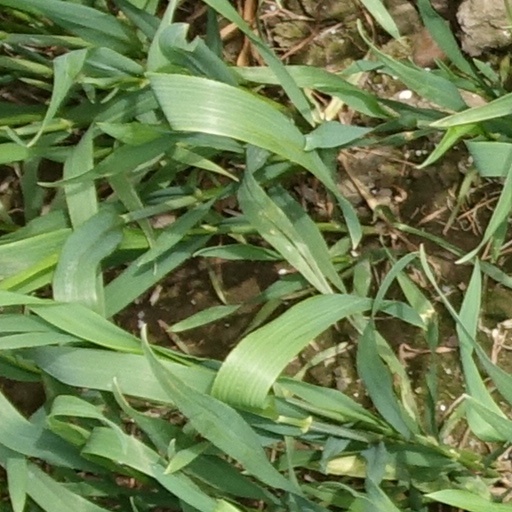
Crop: wheat